Ethnolichenology

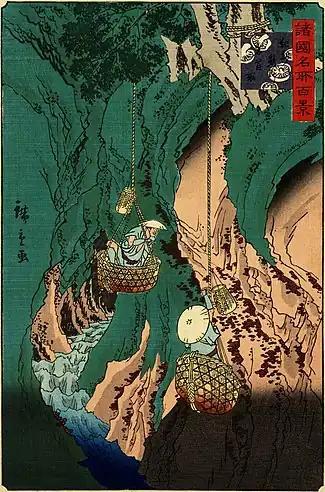
Iwatake ("Umbilicaria esculenta") gathering at Kumano in Kishū, by Hiroshige II

Ethnolichenology is the study of the relationship between lichens and people. Lichens have and are being used for many different purposes by human cultures across the world. The most common human use of lichens is for dye, but they have also been used for medicine, food and other purposes.